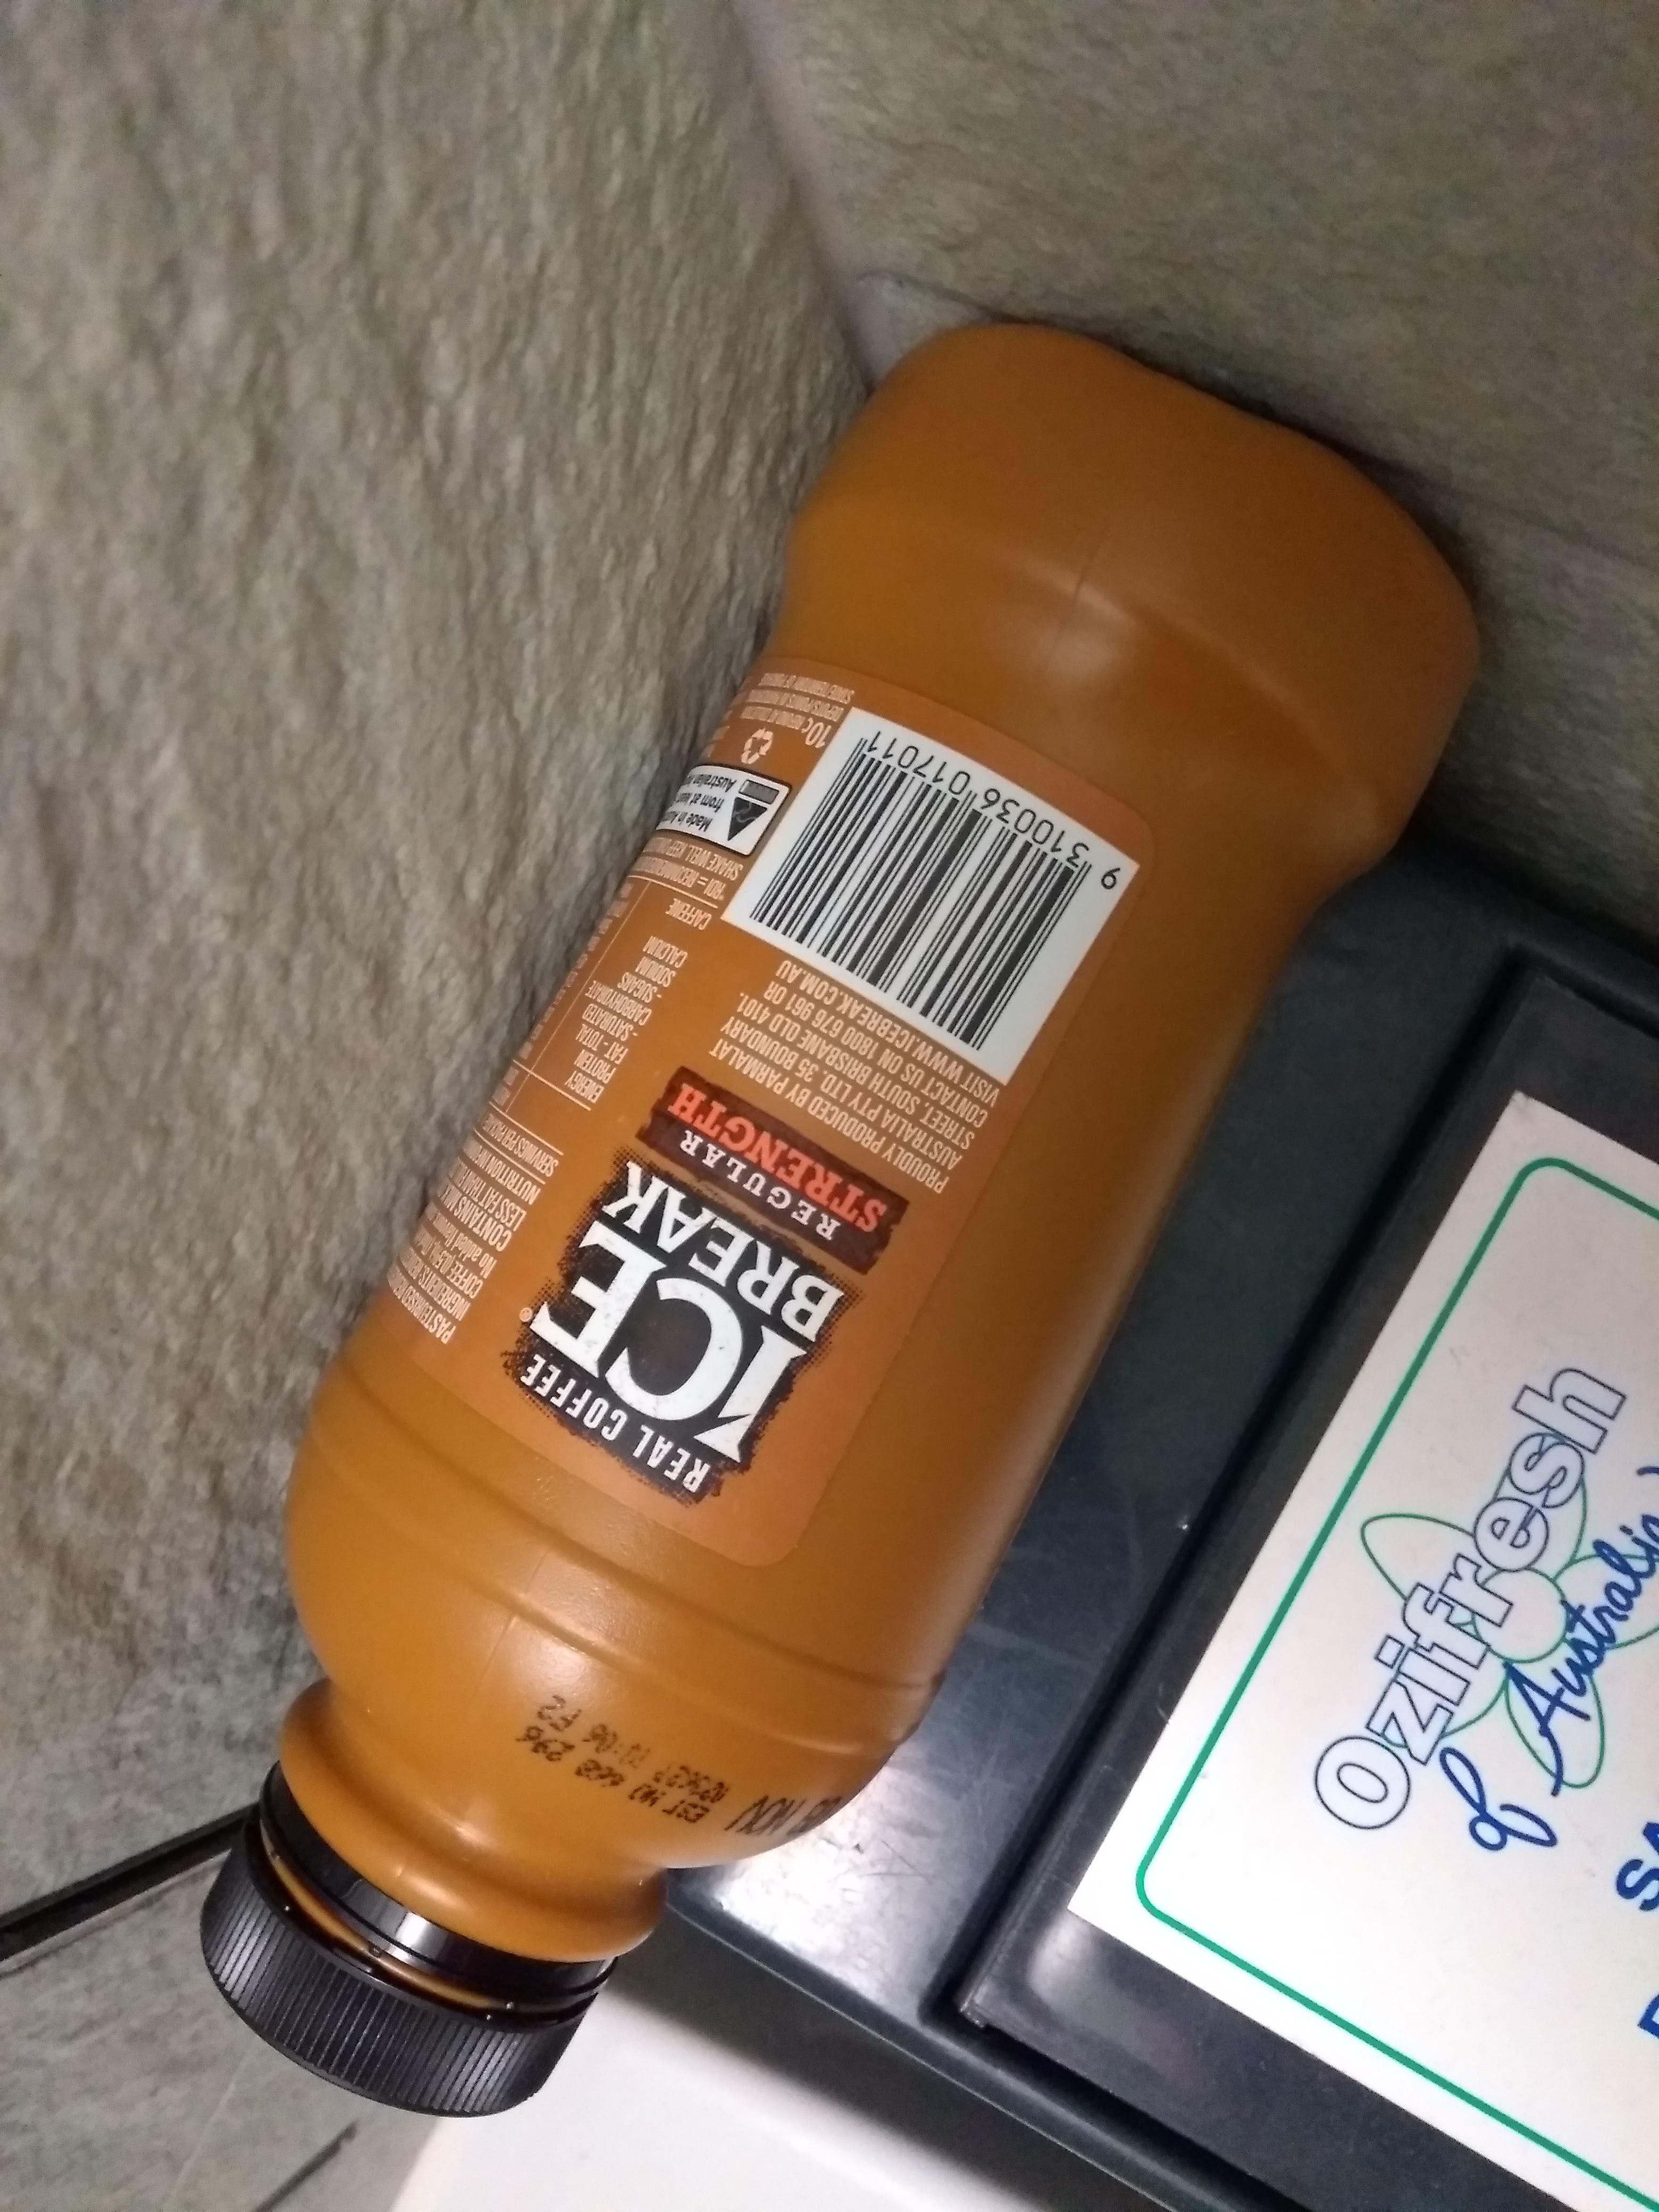
Object: Other plastic bottle (Bottle)

Object: Plastic bottle cap (Bottle cap)